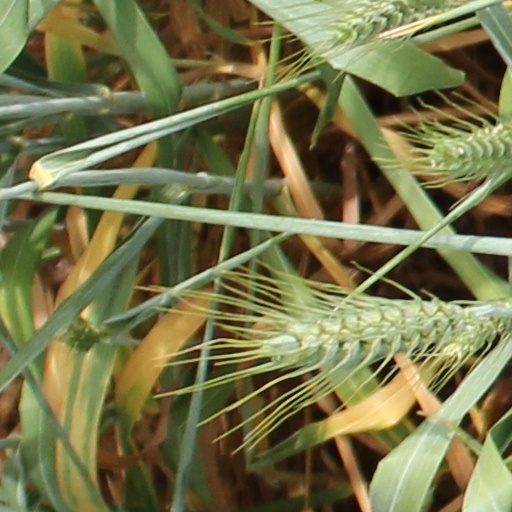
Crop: wheat